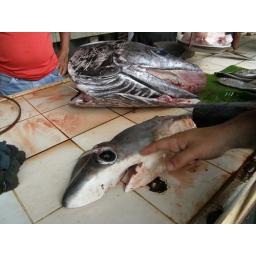
Thresher sharks in the fish market